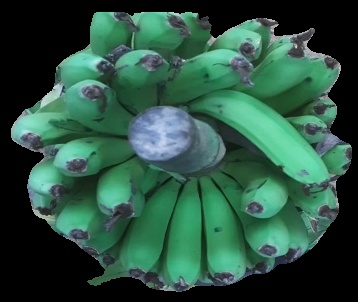
Variety: pachbale
Grade: grade2